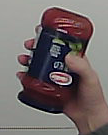
Product: barilla_pomodoro